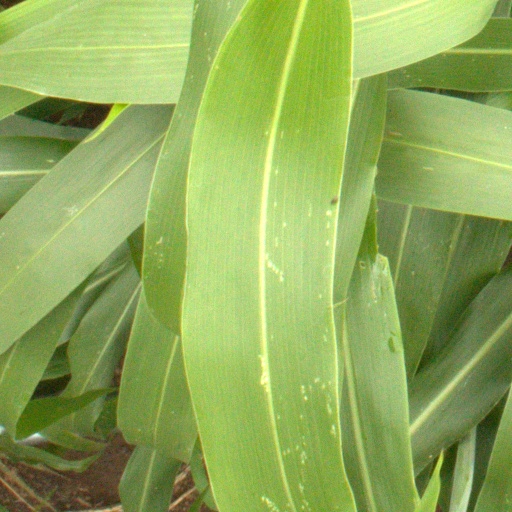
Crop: sorghum